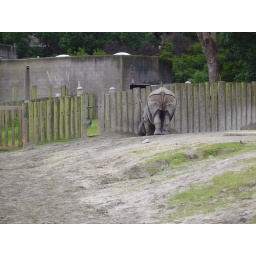
This Rhino was banging the tire up against the wooden fence for about 10 minutes straight. Sounds kind of erotic...